Racegun

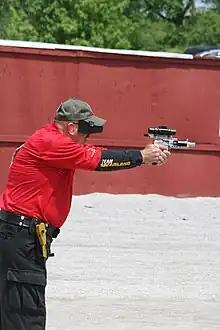
A competitor in The Bianchi Cup operating a racegun

A racegun or race gun is a firearm that has been modified for accuracy, speed, and reliability. Often a semi-automatic pistol, raceguns are used primarily in practical shooting competitions and are modified to function best within a certain set of rules, such as weight, size, and capacity requirements.